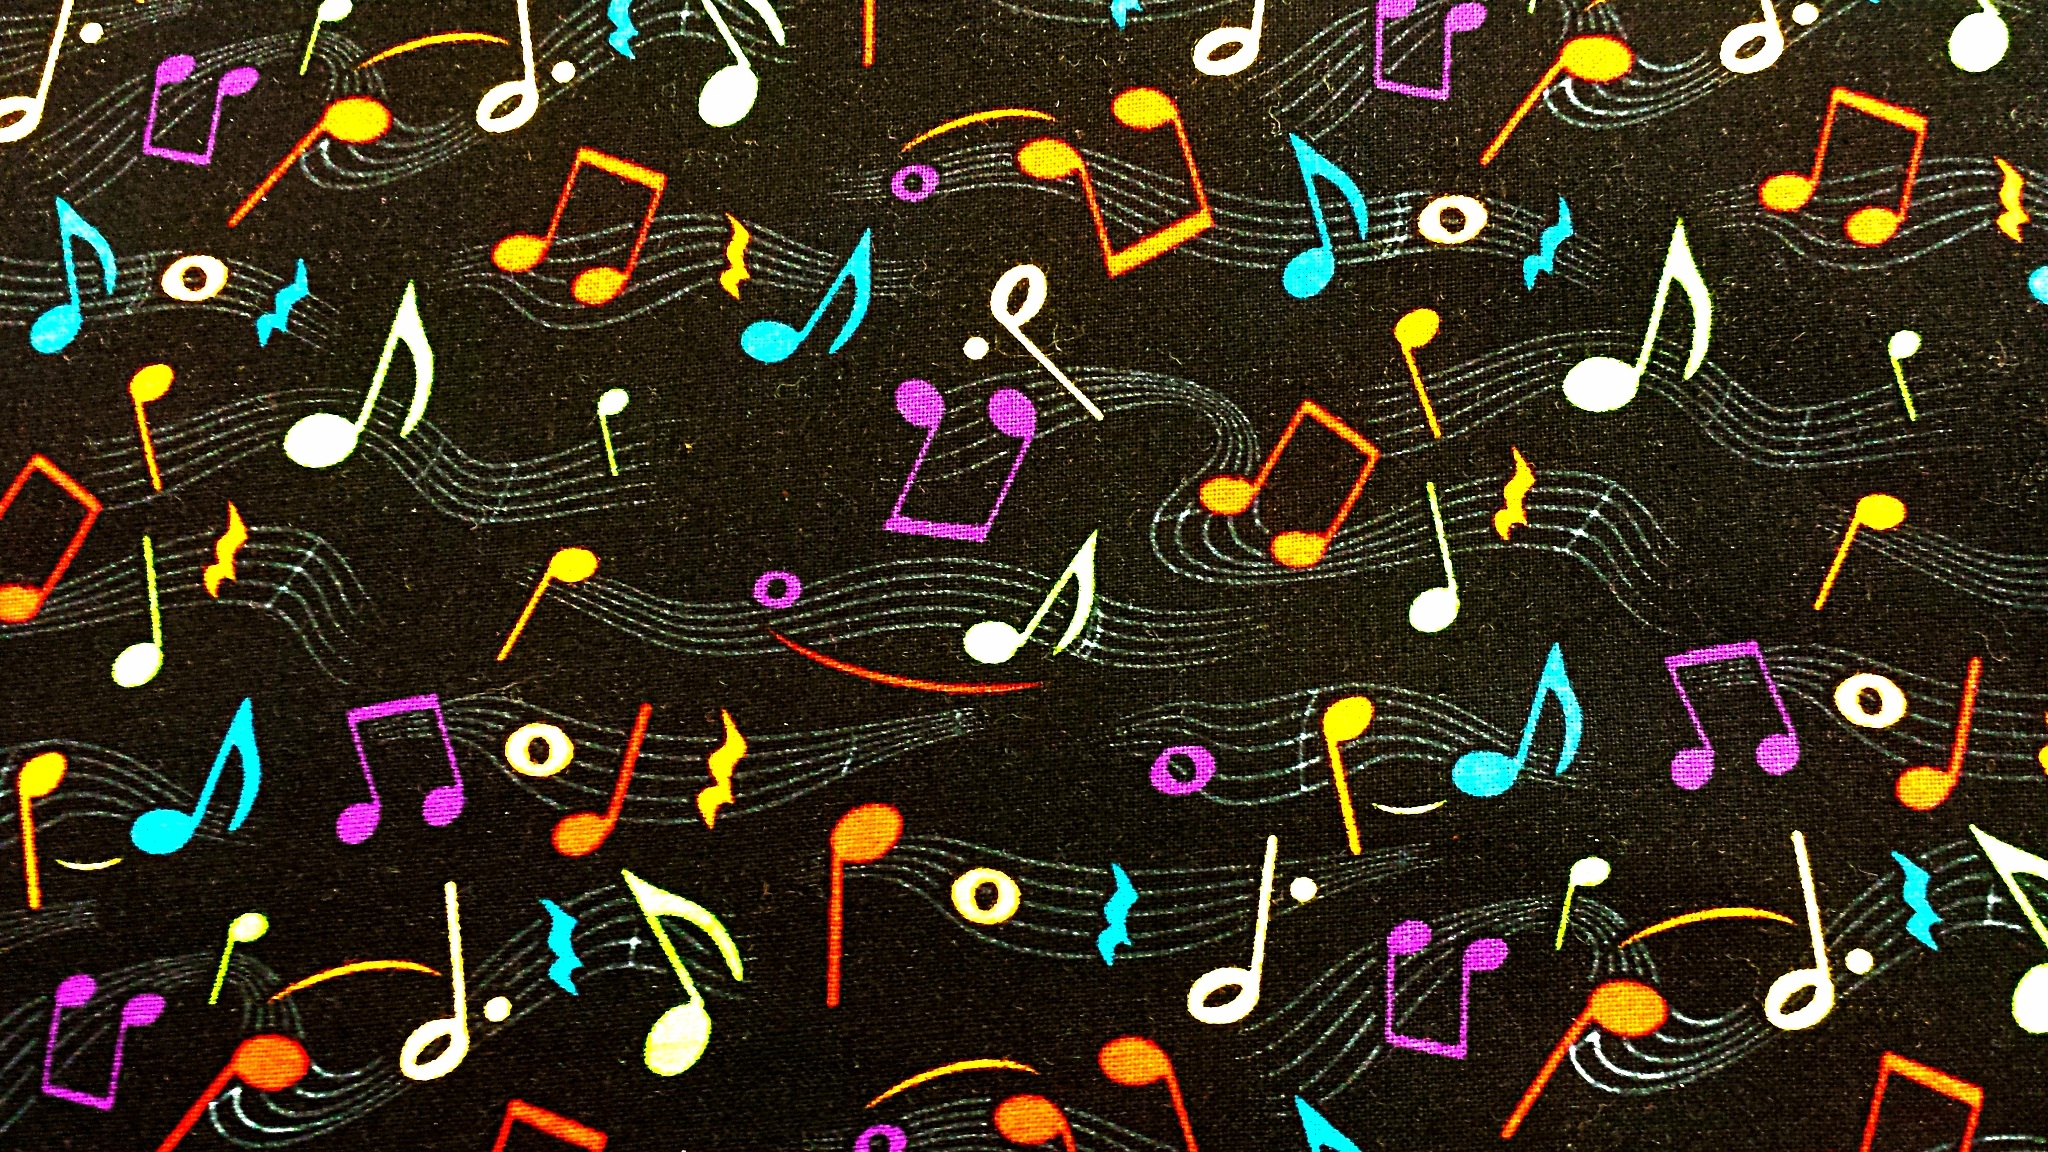
vintage, retro, texture, number, old, female, orange, pattern, line, shop, red, collection, color, natural, fashion, blue, industry, craft, clothing, colorful, yellow, cloth, linen, material, circle, surface, garment, fabric, thread, tailor, font, textile, art, dress, illustration, design, apparel, style, cotton, clothes, silk